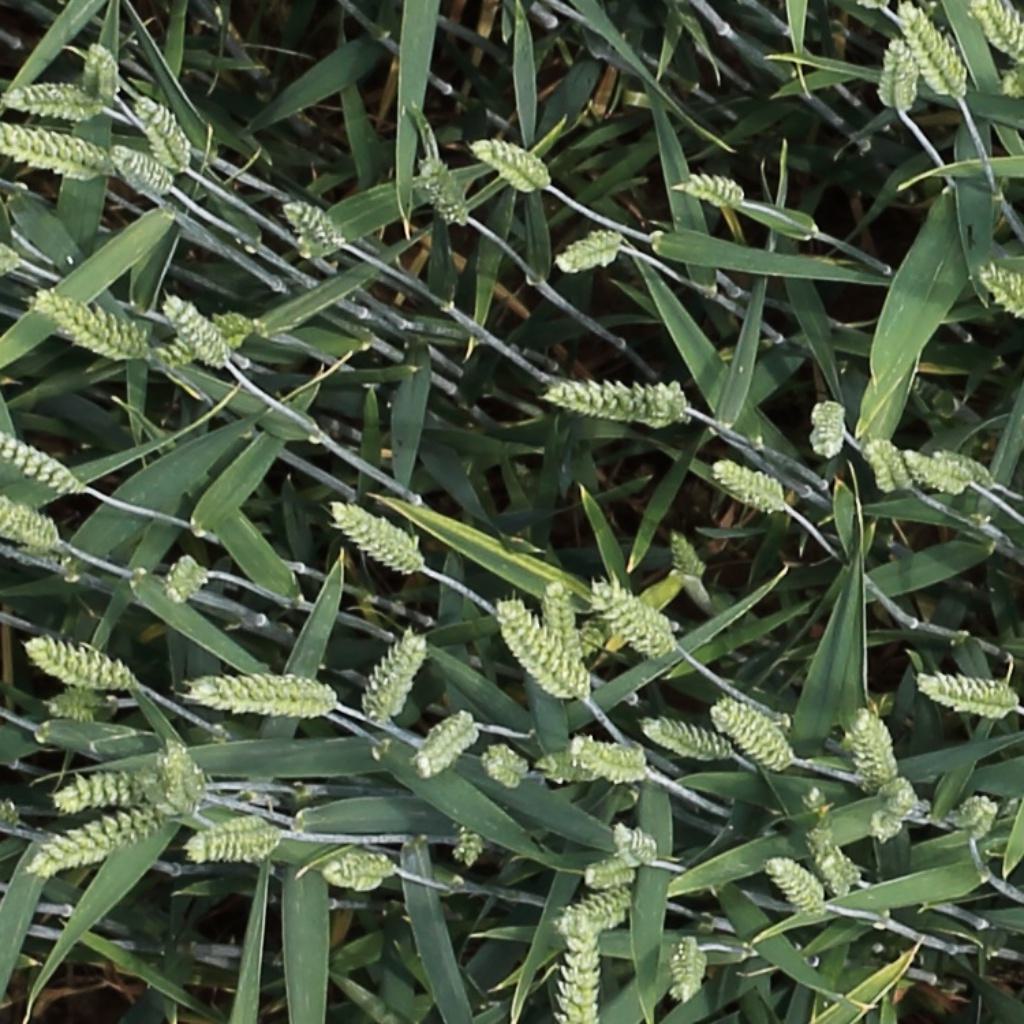
Country: Switzerland
Location: Usask
Wheat development stage: Filling